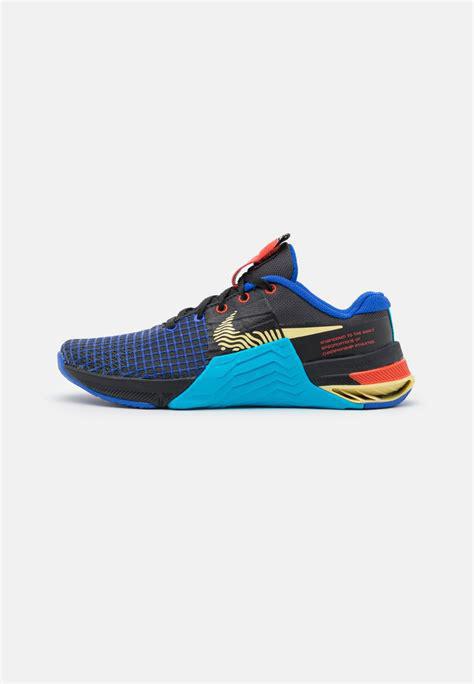
Brand: Nike
Model: Metcon 8